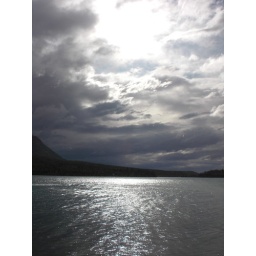
sitting on the beach of the small island in the middle of the lake